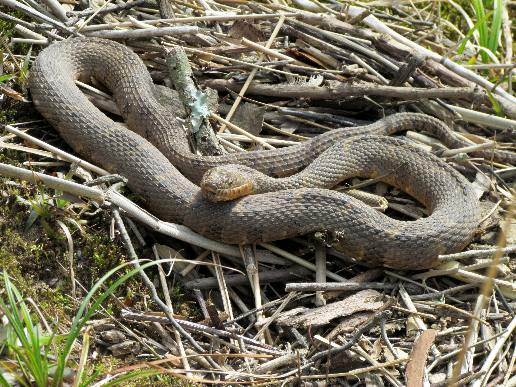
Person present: No